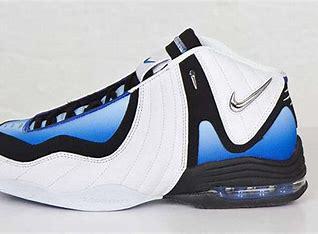
Brand: Nike
Model: Air 3